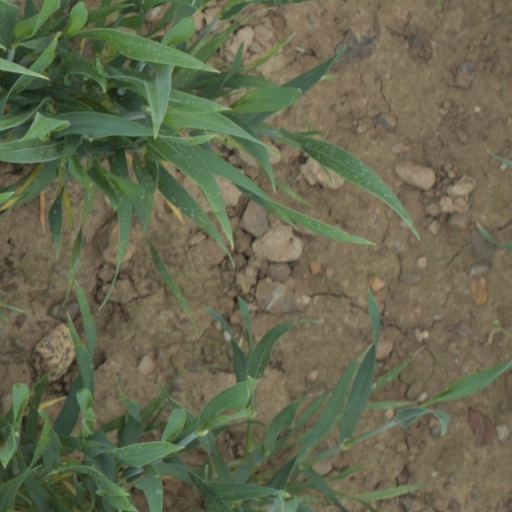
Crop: wheat